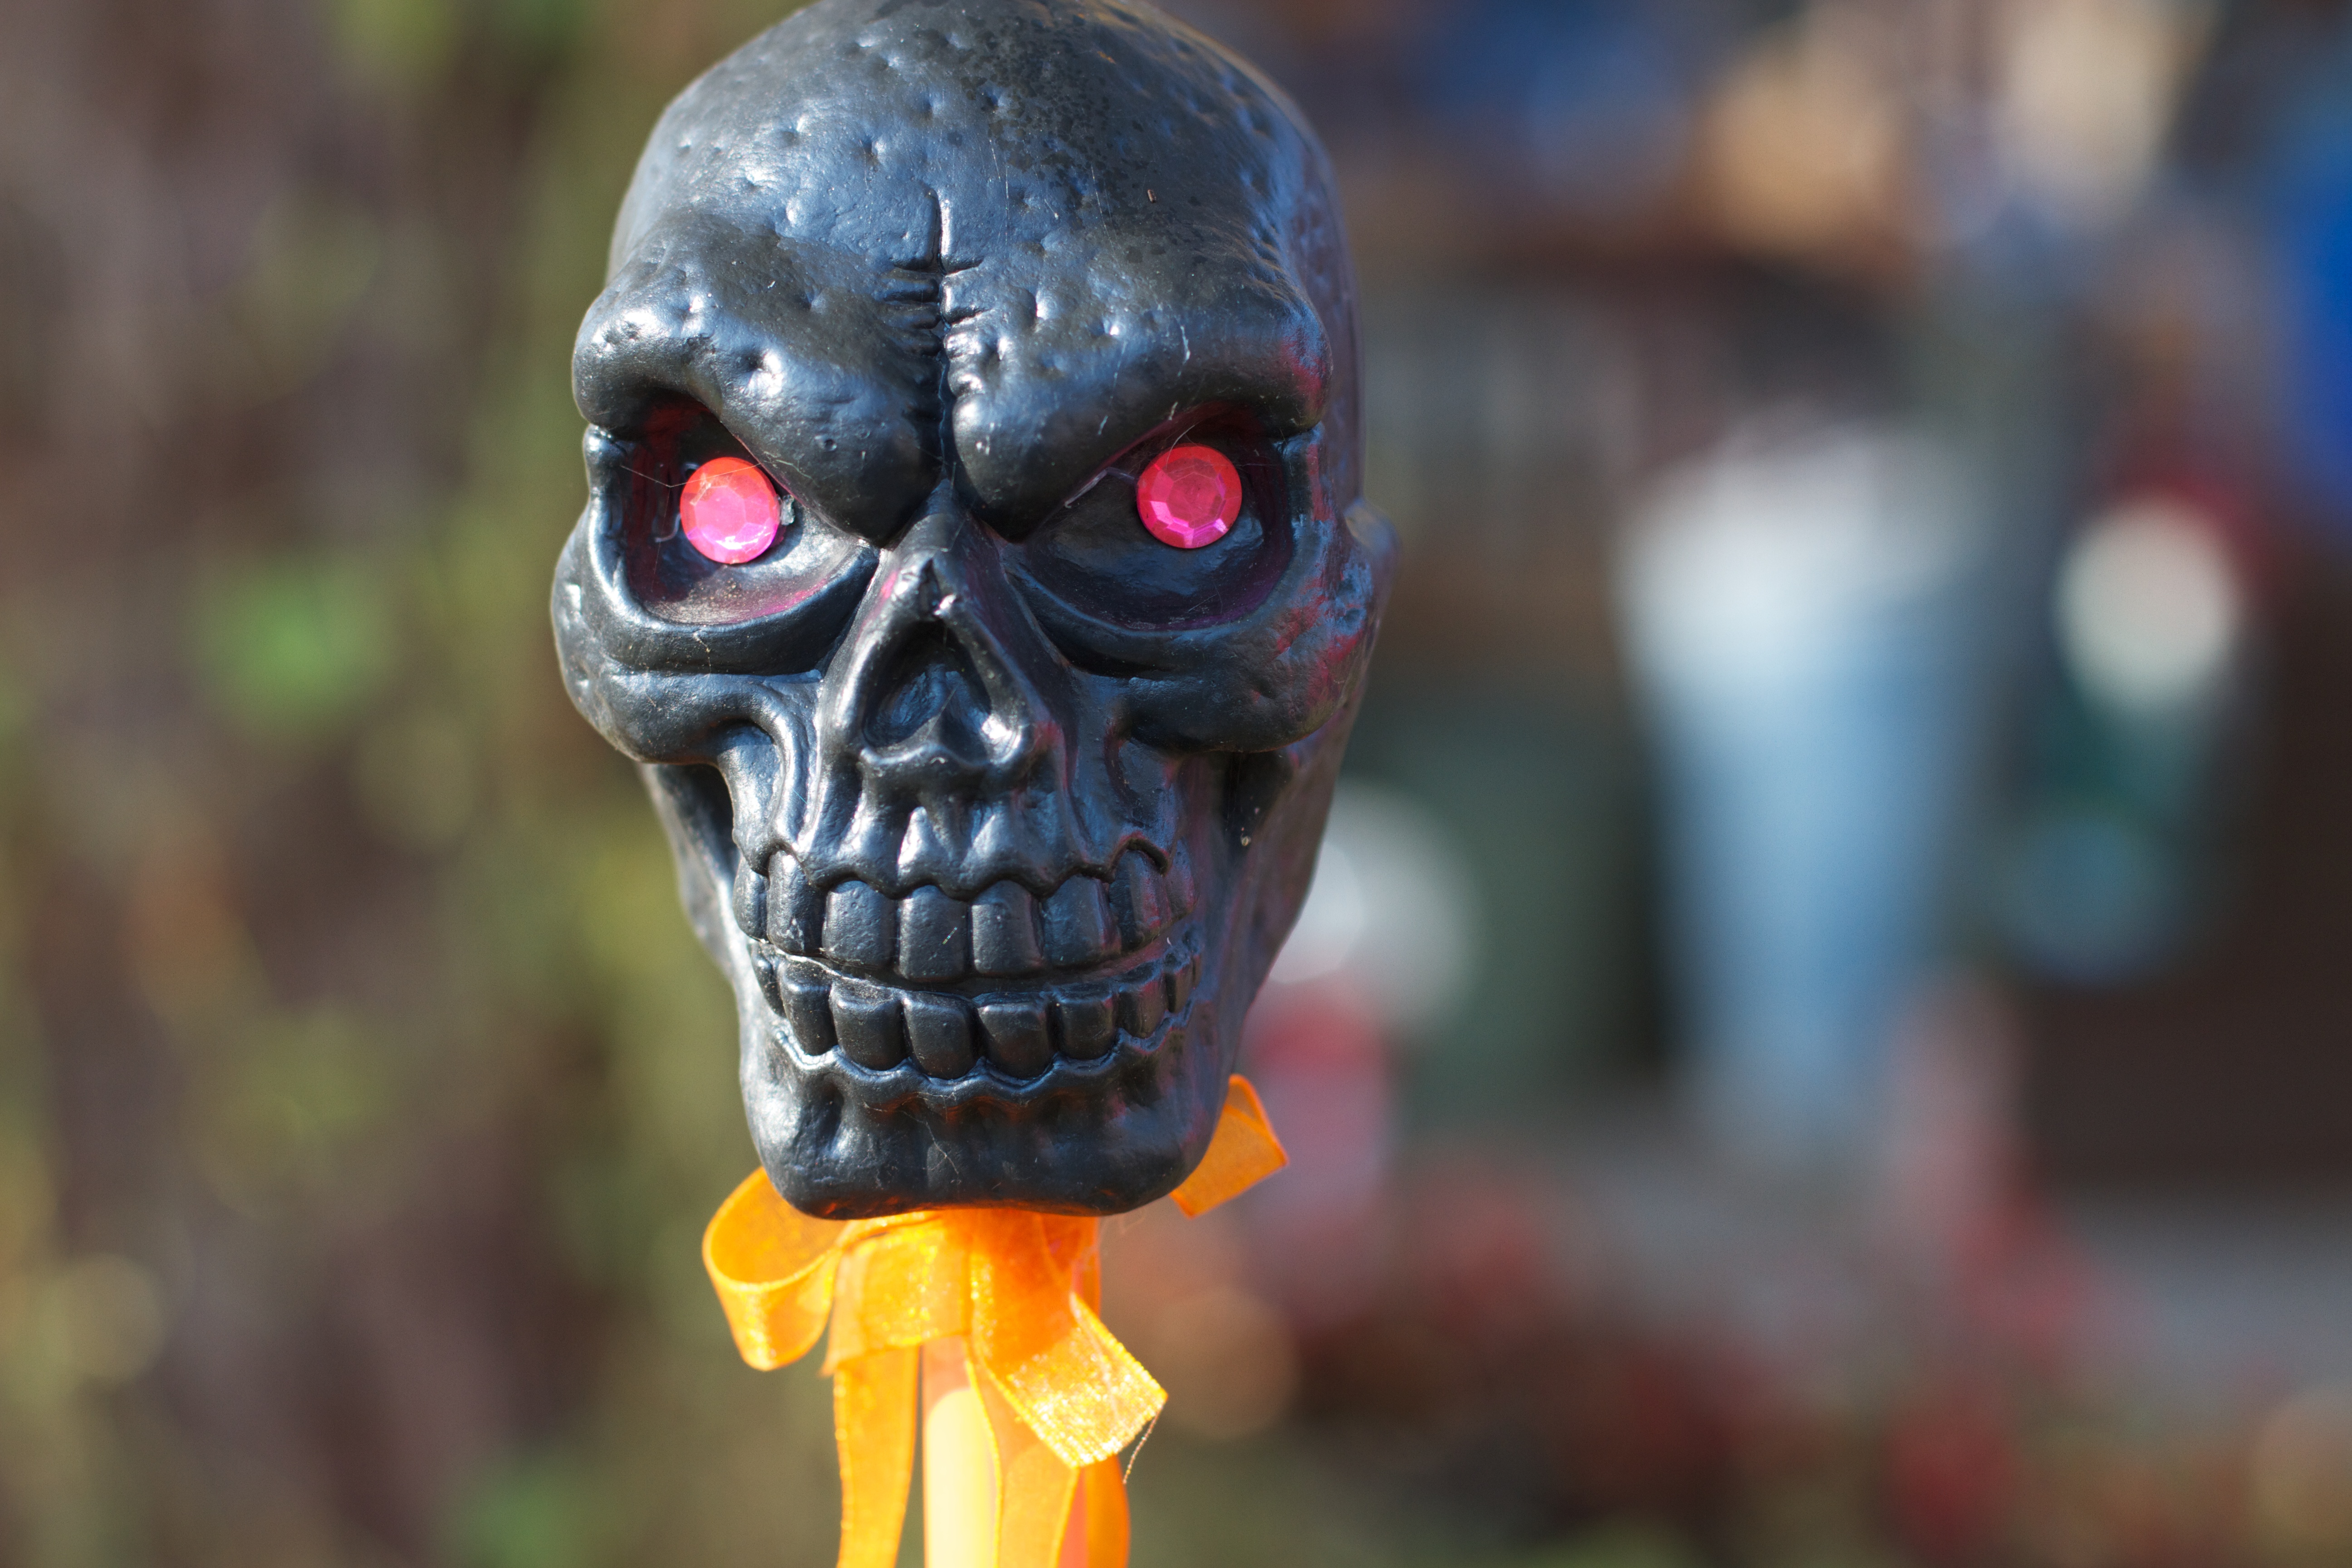
monument, statue, color, close up, sculpture, art, temple, head, carving, macro photography